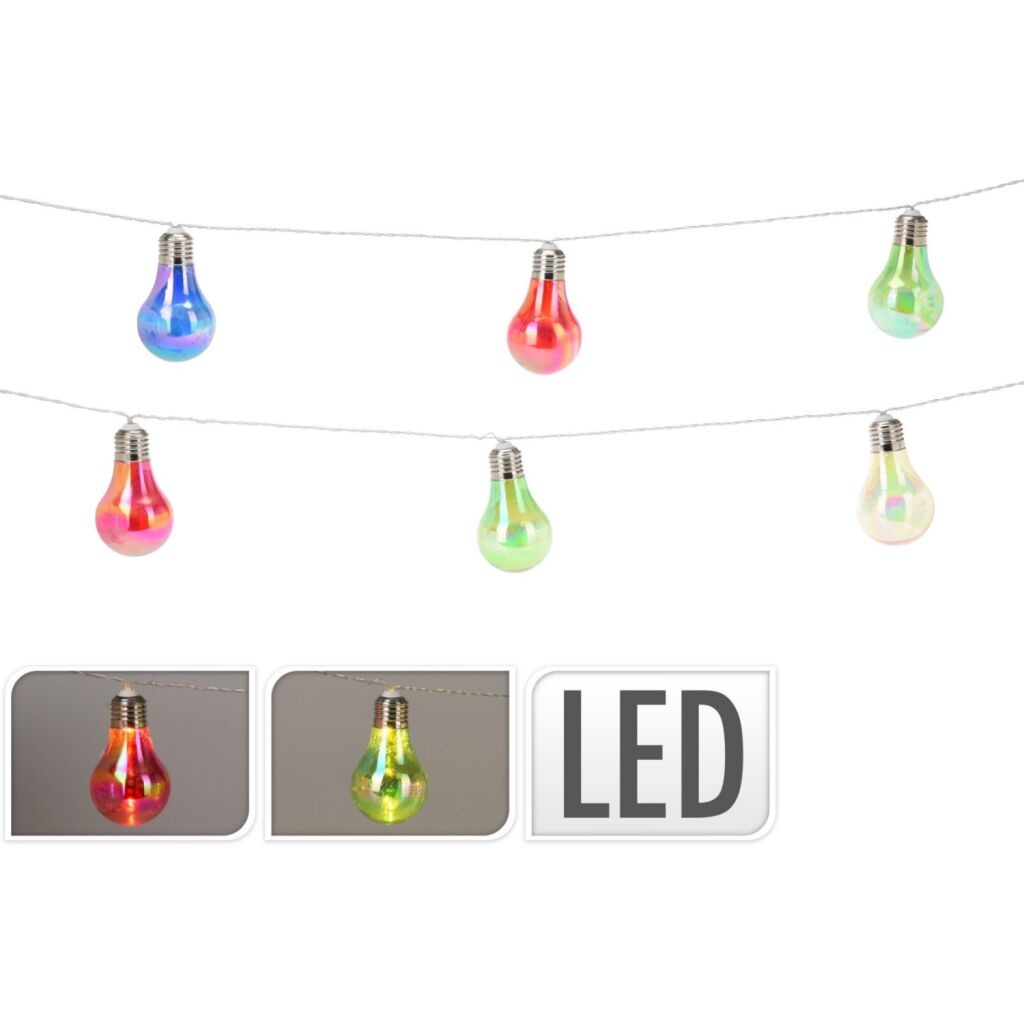
Basic Led Feestverlichting 10 Lampjes Multicolor
Brand: Basic
LED feestverlichting met 10 lampjes in verschillende kleuren
Category: Arts & Entertainment > Party & Celebration > Party Supplies > Sparklers